Religious symbol

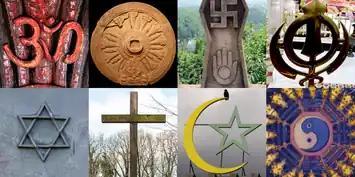
A collage of artistic representations of various religious symbols; clockwise from top left: Om for Hinduism, Dharmachakra for Buddhism, Jain Prateek Chihna for Jainism, Khanda for Sikhism, Taijitu for Daoism, Star and crescent for Islam, Cross for Christianity, and Star of David for Judaism.

A religious symbol is an iconic representation intended to represent a specific religion, or a specific concept within a given religion.